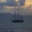
Label: ship